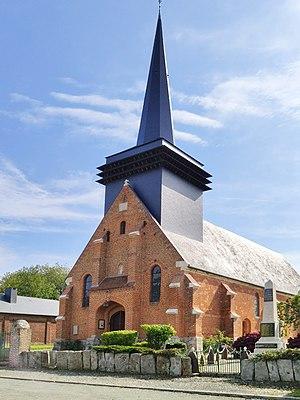
Briot
Briot est une commune française située dans le département de l'Oise en région Hauts-de-France.